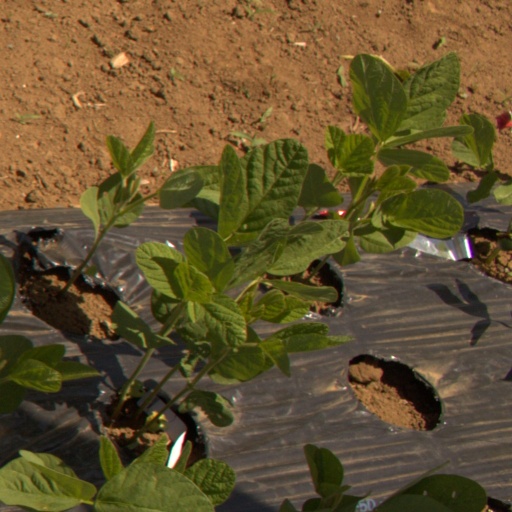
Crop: Jerusalem artichoke